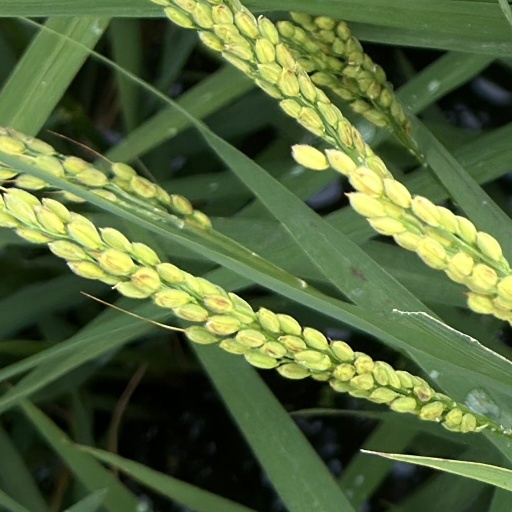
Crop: rice